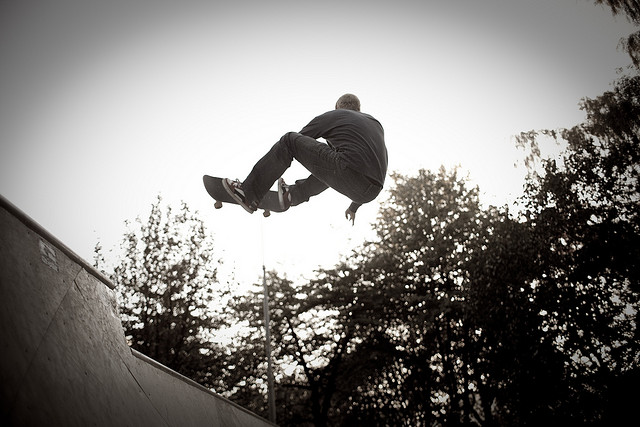
user: Given an image and a question. Answer the question in a short answer. Question: What kind of park was this photo taken in? Short Answer:
assistant: skate park